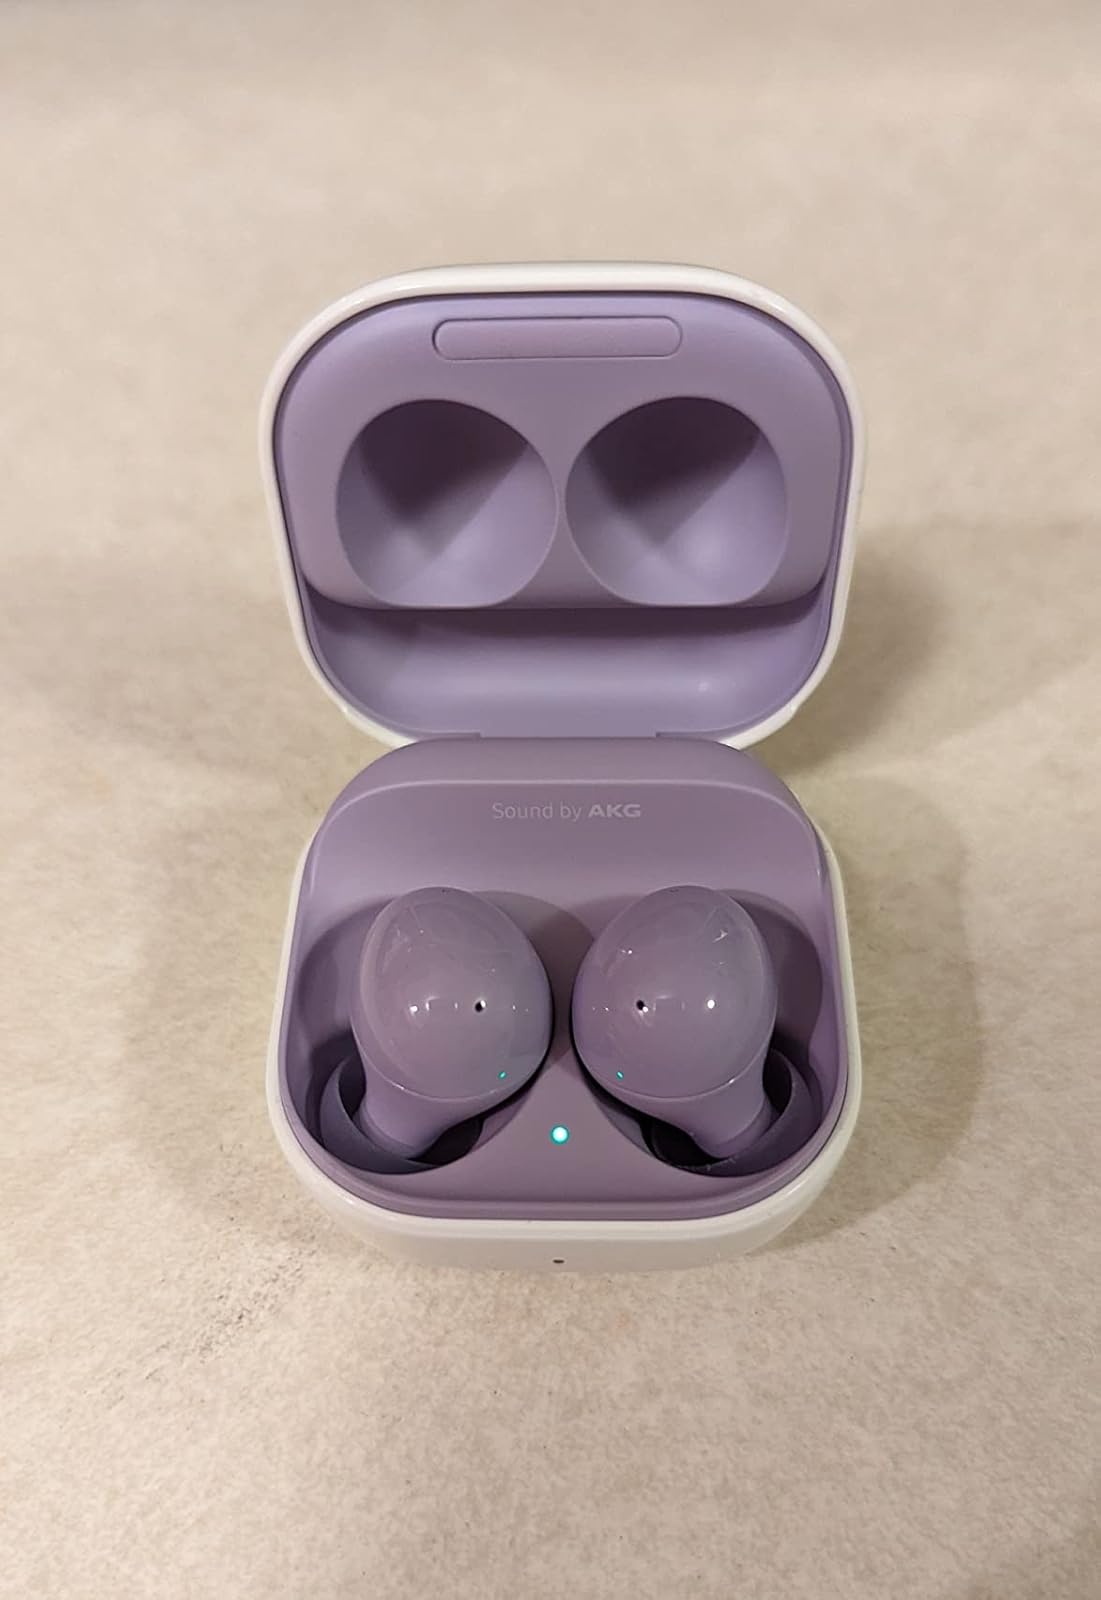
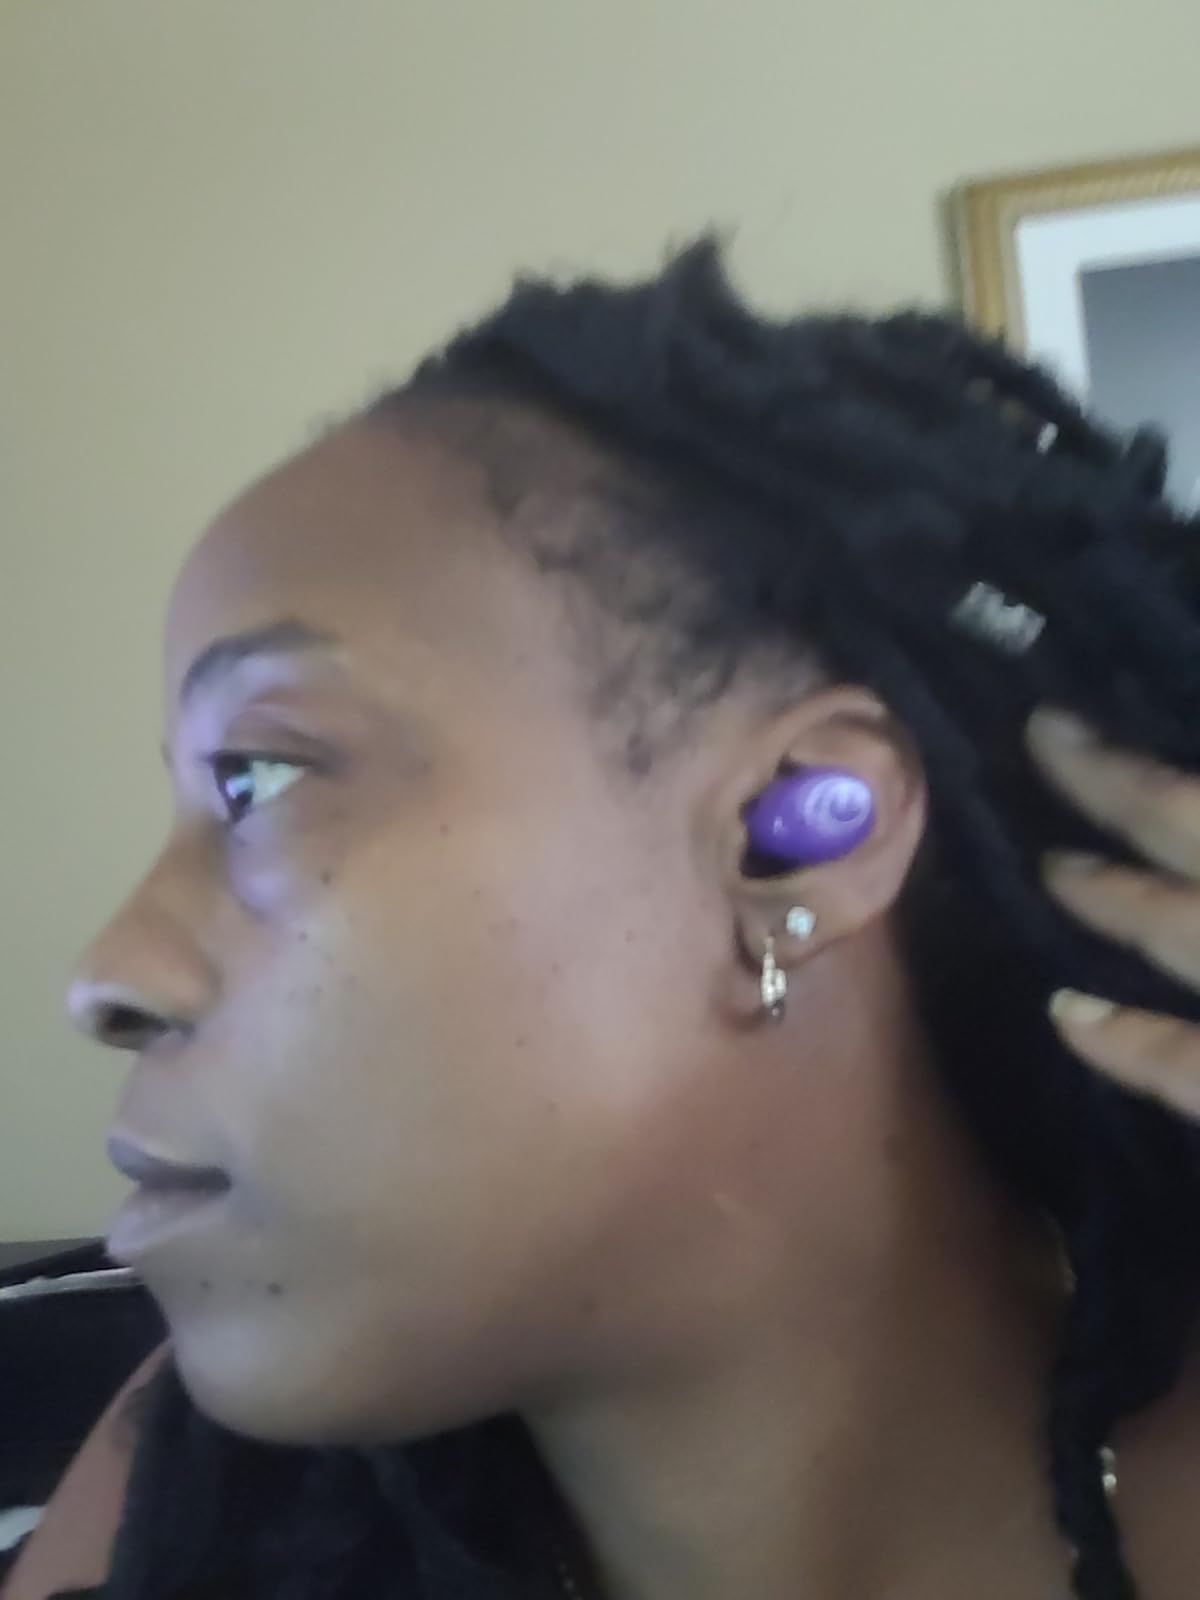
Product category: earbuds
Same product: no